Plasma coblation

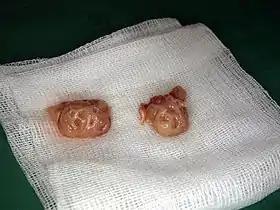
Removed human tonsils from a plasma coblation tonsillectomy

Plasma coblation is a tonsillectomy procedure which involves the removal of tissue through radio frequency wavelengths. Coblation (derived from “Controlled ablation” meaning the removal of tissue in a controlled manner) techniques have been present since the 1950s and have been developed so that errors can be removed to achieve a surgical techniques that is free from both defects and negative affects.